Fairfax Academy

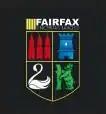
The School badge depicts the houses

As of 2024, the school's most recent inspection by Ofsted was in May 2024, a two-day inspection with a judgement of Good.